Nikhil Bohra

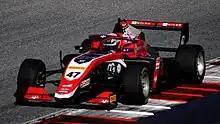
Bohra racing in the 2023 Formula Regional European Championship at the Red Bull Ring.

Continuing on in 2022, the Indian-American would plant himself into the Italian F4 Championship on a full-time basis, driving for US Racing alongside Alex Dunne, Kacper Sztuka, Marcus Amand and Pedro Perino. His season began slowly, as the opening two rounds yielded no points. However, the third event at Spa-Francorchamps would prove to be successful, with Bohra taking his first points finishes, which included a sixth place in Race 2. More points followed at Vallelunga, before Bohra scored his season-best result of fourth at the Red Bull Ring, a race in which he would also score his maiden rookie podium. He finished off his season with a pair of seventh places in Mugello, which elevated him to 13th in the main standings.